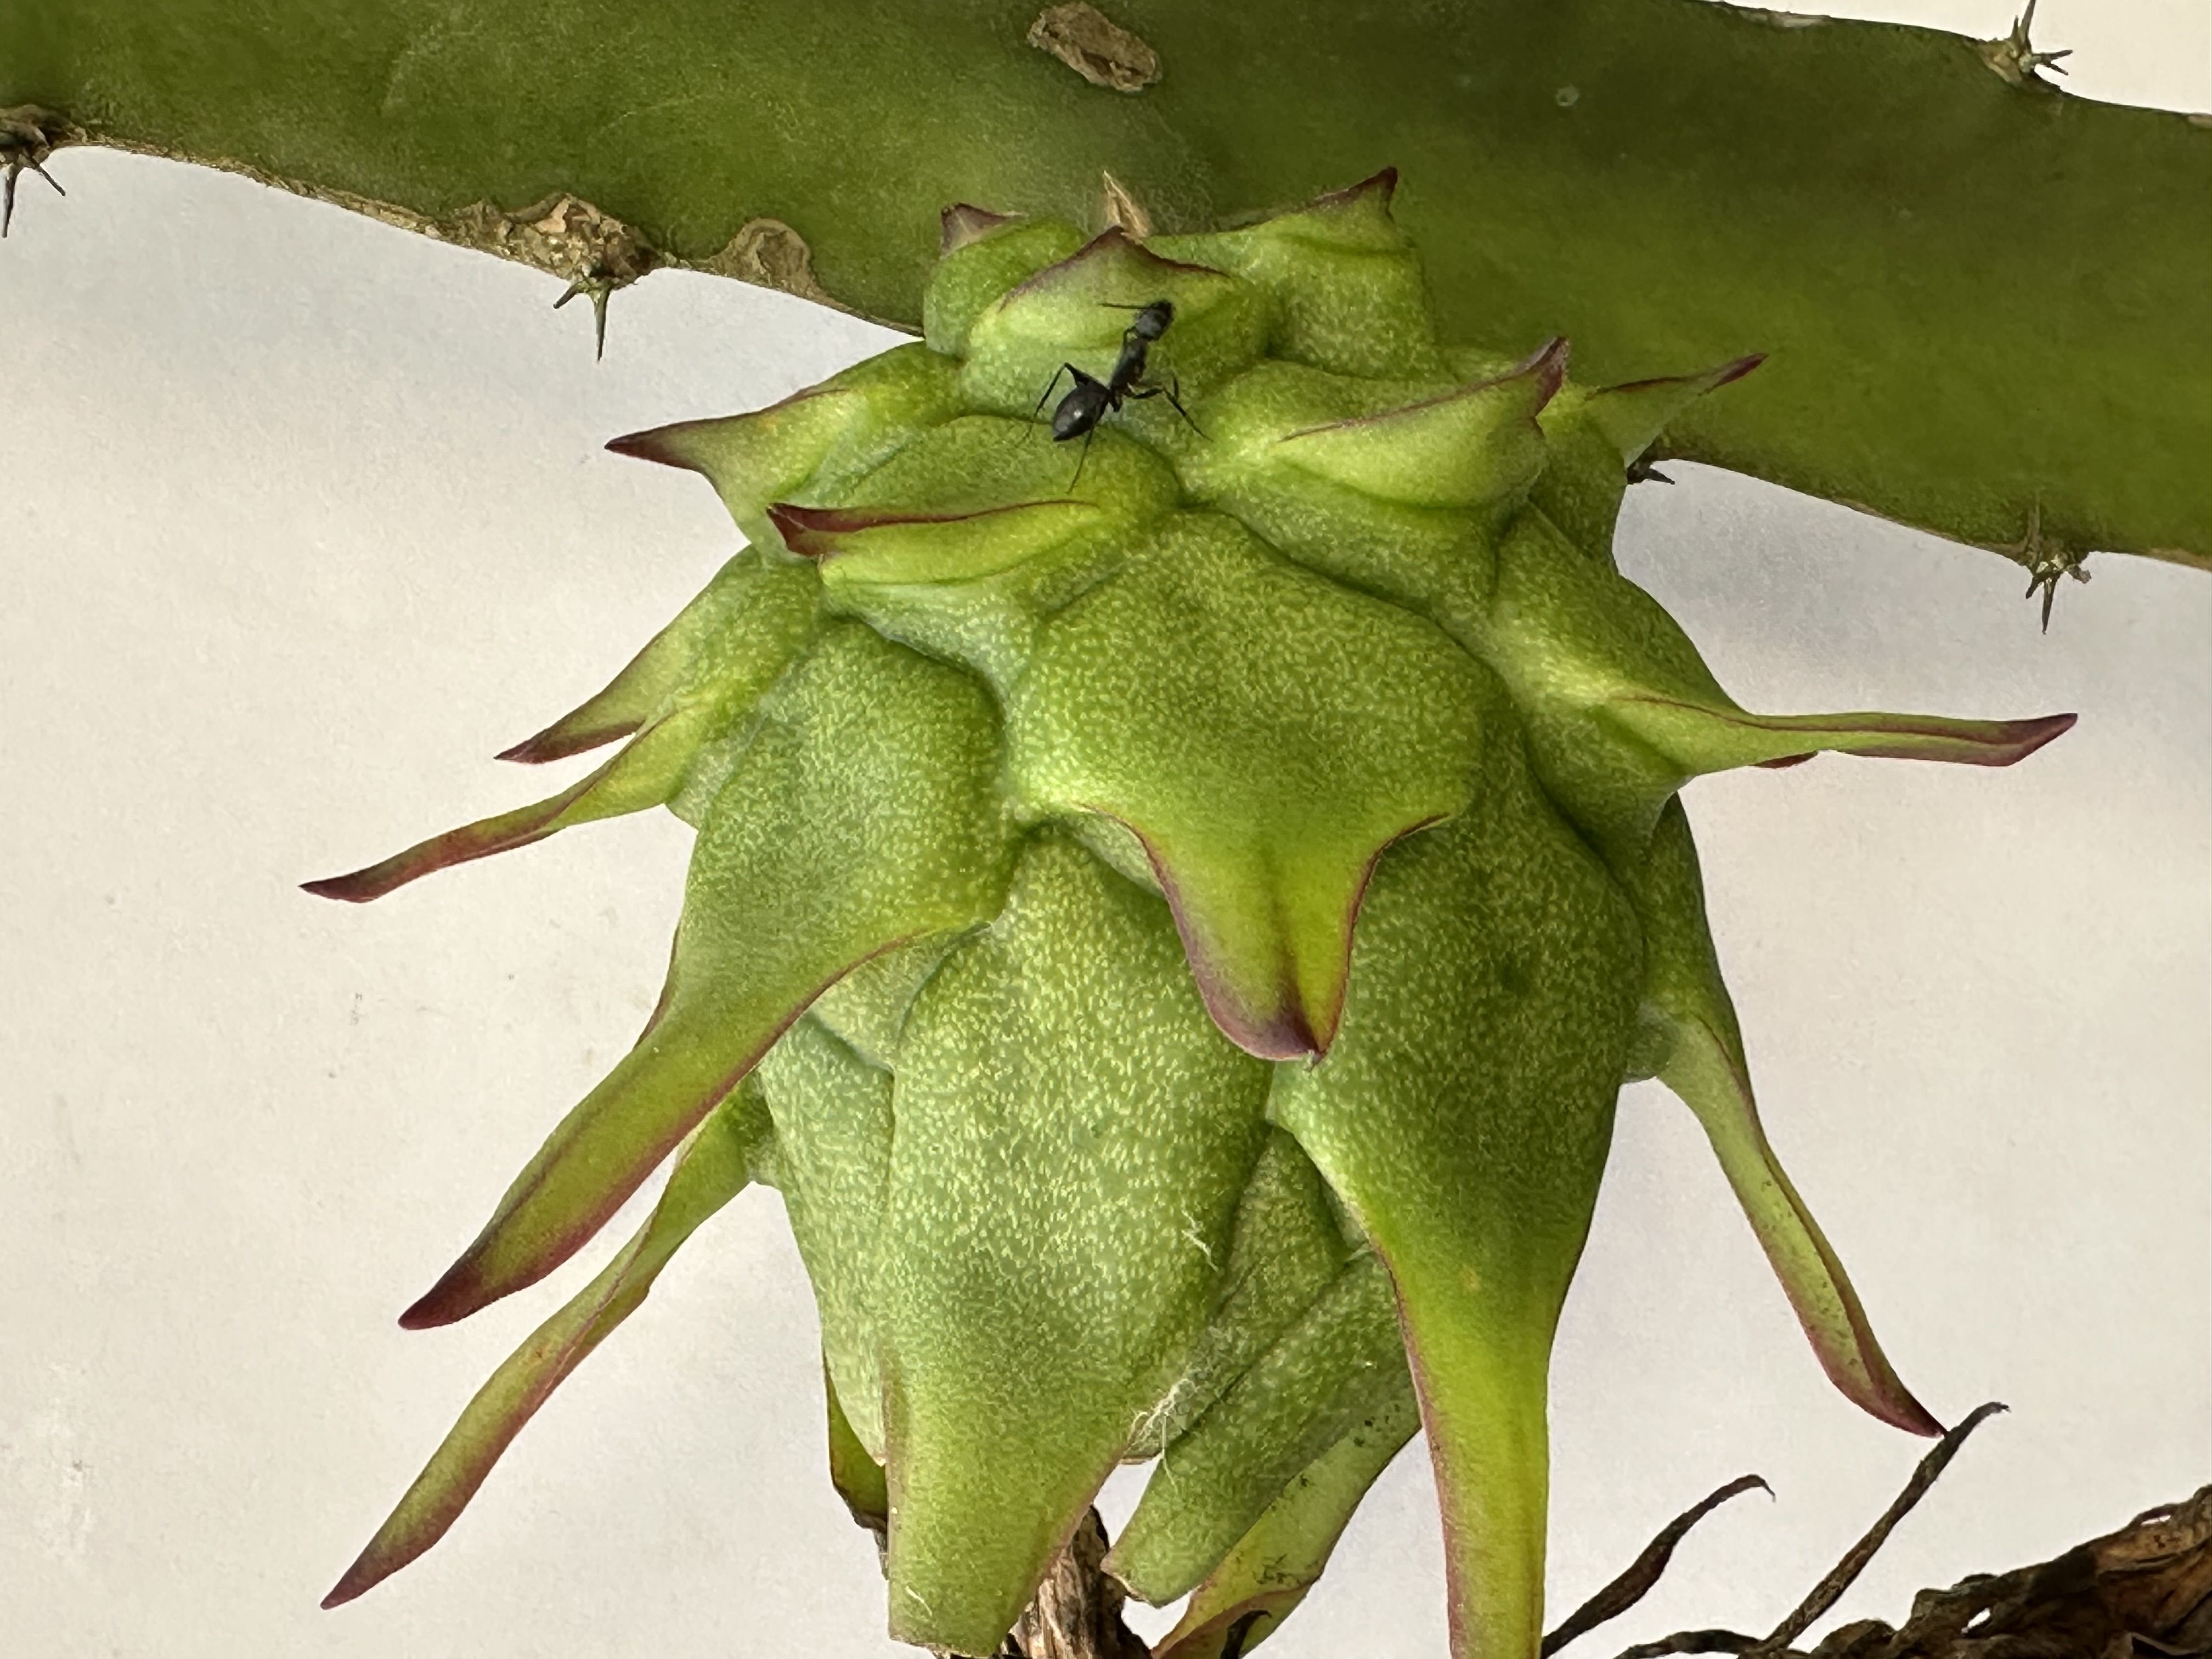
Label: Good fruit